Wells Street Terminal

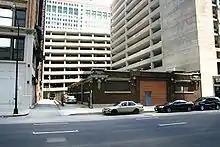
The Franklin Street Substation is all that remains of the former terminal

Wells Street Terminal consisted of four stub-end tracks using two island platforms and in 1907, over 100 rush-hour trains used the facility.